Billy Wright (loyalist)

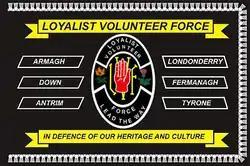
Flag of the LVF

Wright, along with the Portadown unit of the Mid-Ulster Brigade, was stood down on 2 August 1996 by the UVF's Brigade Staff for the unauthorised attack on McGoldrick, insubordination, and undermining the peace process. Wright was expelled from the UVF and also threatened with execution by the Combined Loyalist Military Command if he did not leave Northern Ireland.